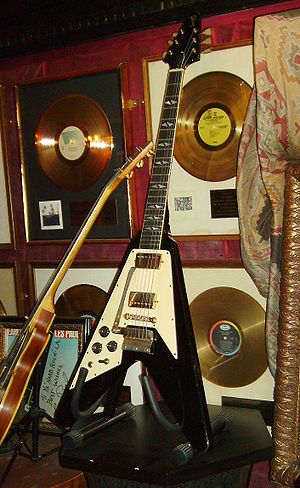
Jimi Hendrix / Udstyr
Hendrix' custom-shop Flying V
"James Marshall ""Jimi"" Hendrix var en amerikansk rockguitarist, sanger og sangskriver.